Ganguro

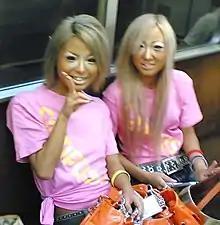
Two Japanese "ganguro" girls in the subway, August 2006

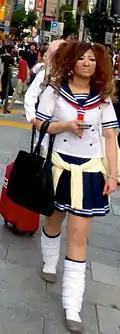
"Ganguro" style and a school uniform in Shinjuku, September 2015

Ganguro appeared as a new fashion style in Japan in the mid-1990s and was prevalent mostly among young women. In "ganguro" fashion, a deep tan is combined with hair dyed in shades of red to blonde, or a silver grey known as "high bleached". Black ink is used as eyeliner and white concealer is used as lipstick and eyeshadow. False eyelashes, plastic facial gems, and pearl powder are often added to this. Platform shoes and brightly coloured outfits complete the "ganguro" look. Also typical of "ganguro" fashion are tie-dyed sarongs, miniskirts, stickers on the face, and many bracelets, rings, and necklaces.